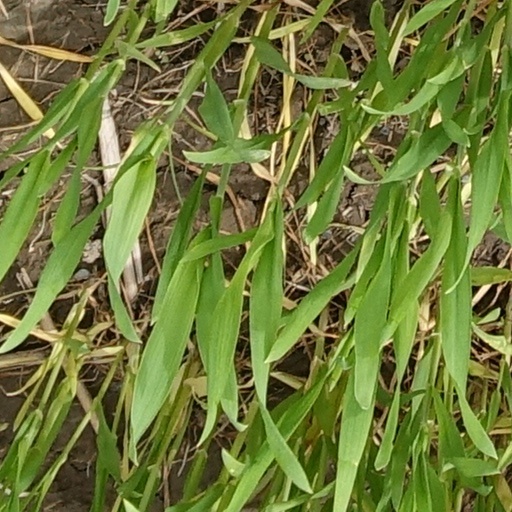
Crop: wheat